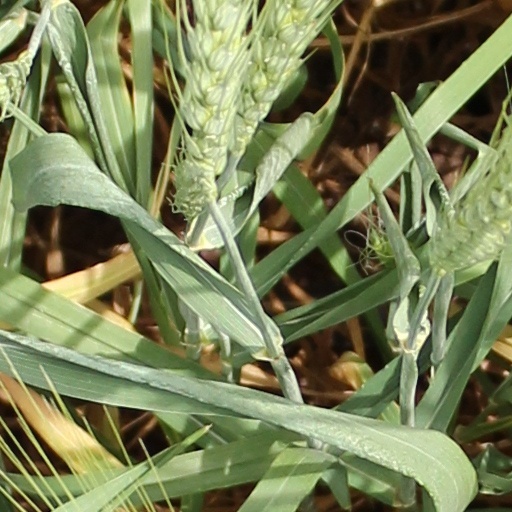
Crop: wheat